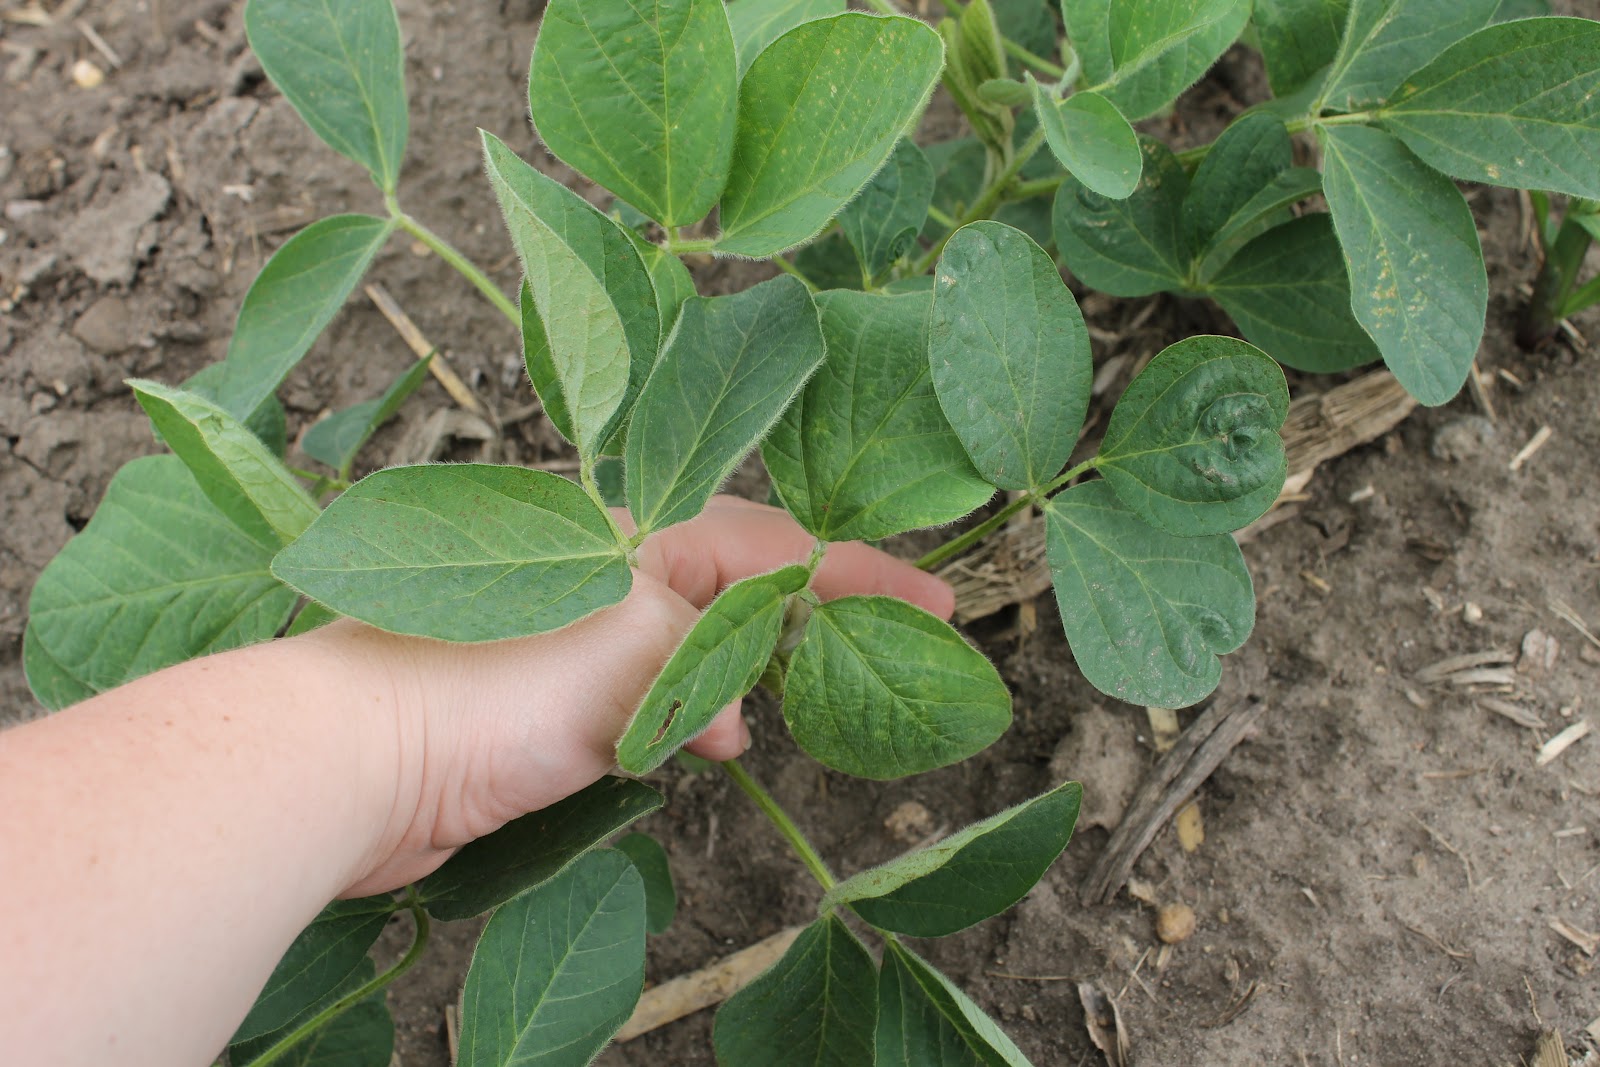
Labels: Soyabean leaf, Soyabean leaf, Soyabean leaf, Soyabean leaf, Soyabean leaf, Soyabean leaf, Soyabean leaf, Soyabean leaf, Soyabean leaf